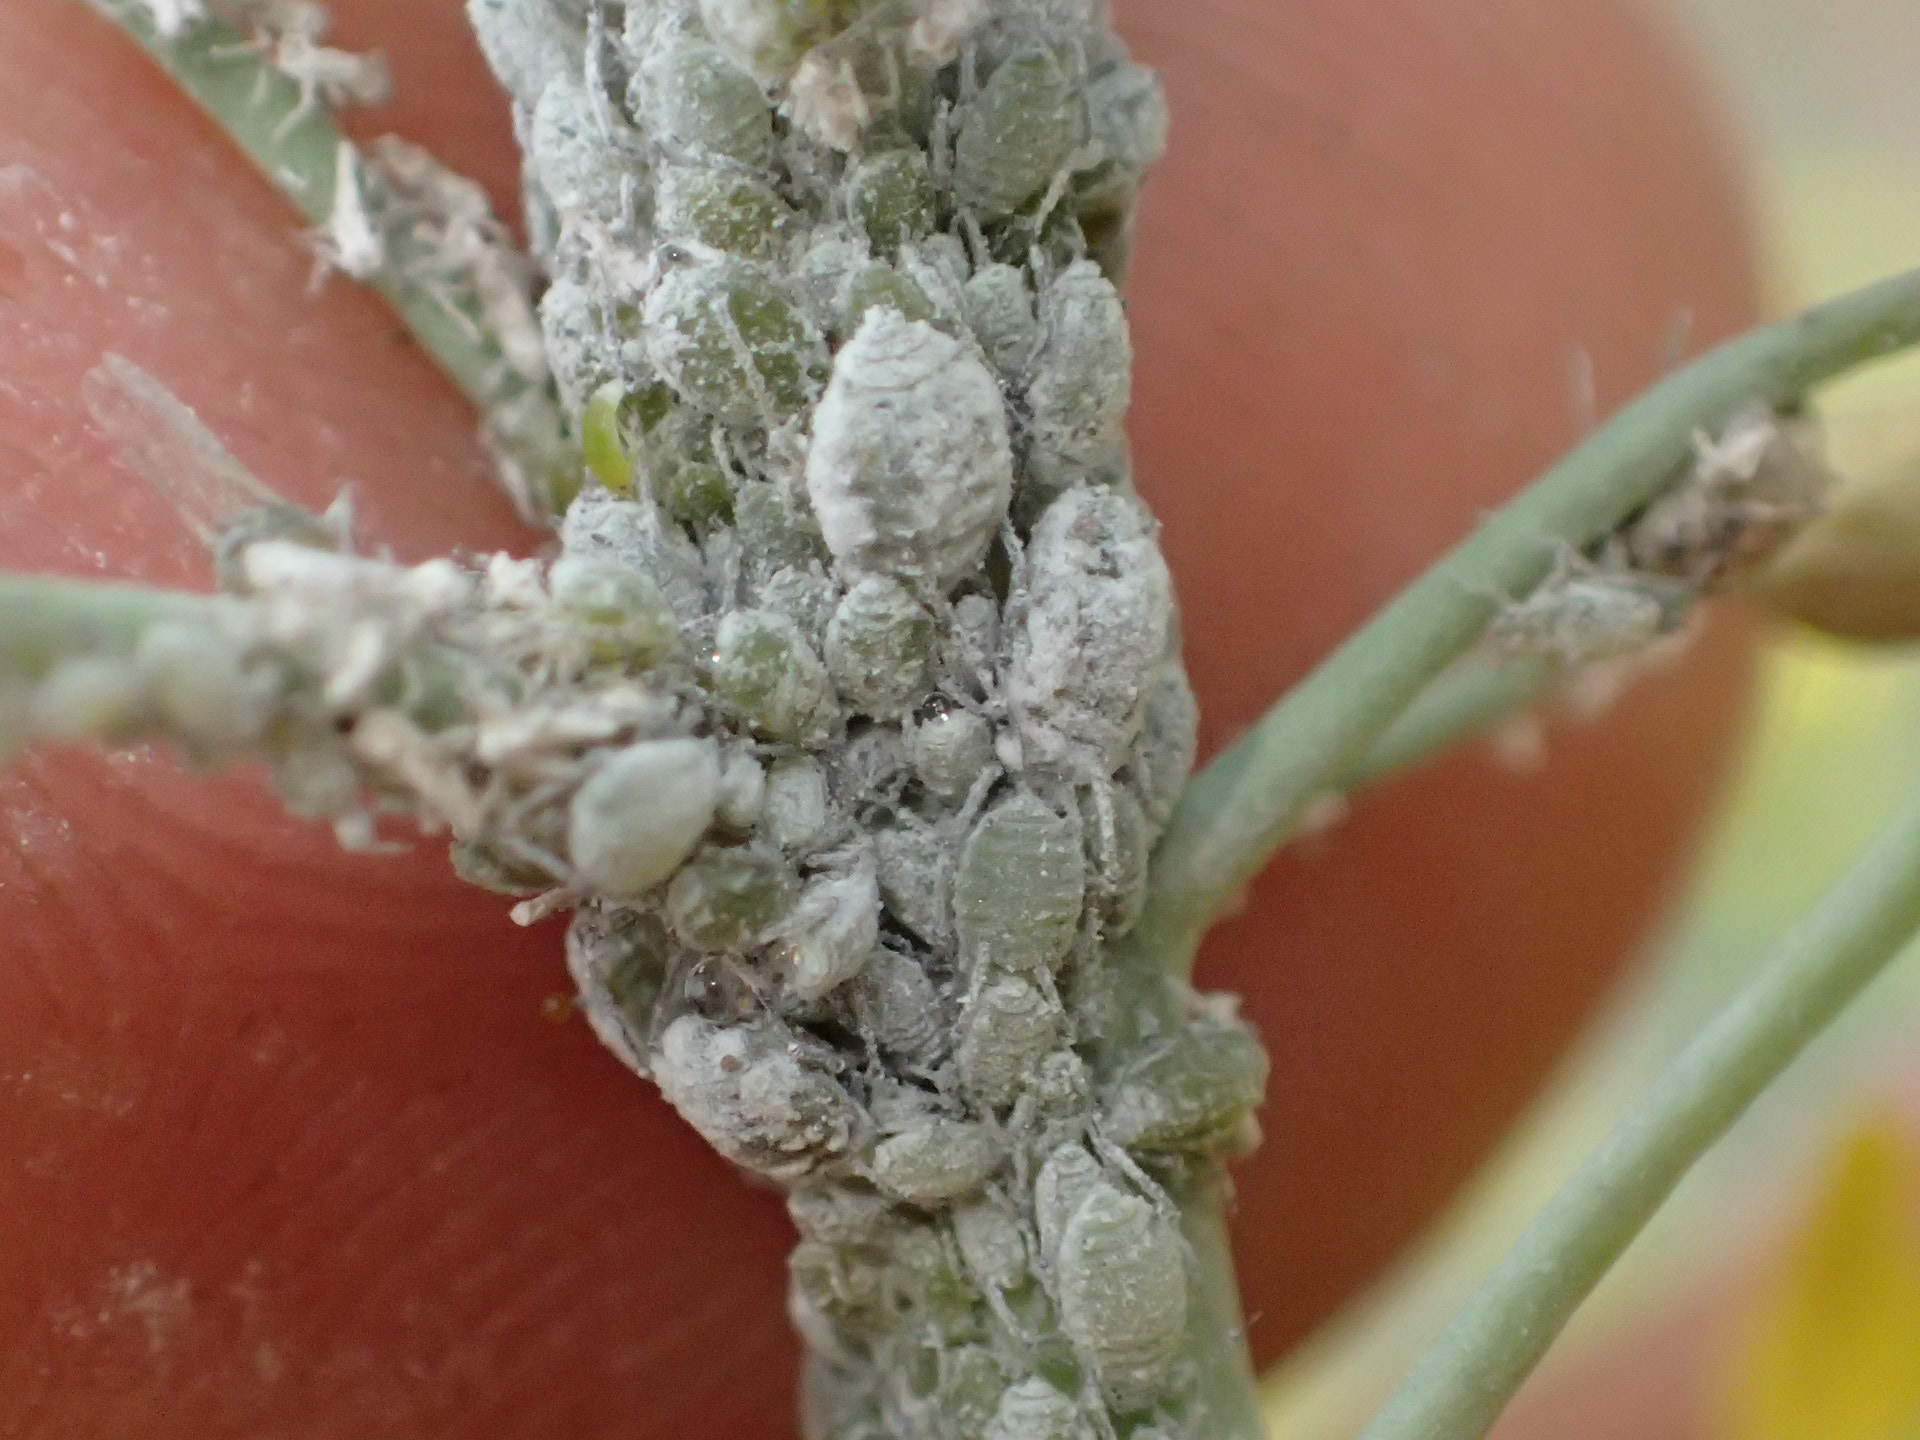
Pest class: cabbage_aphid